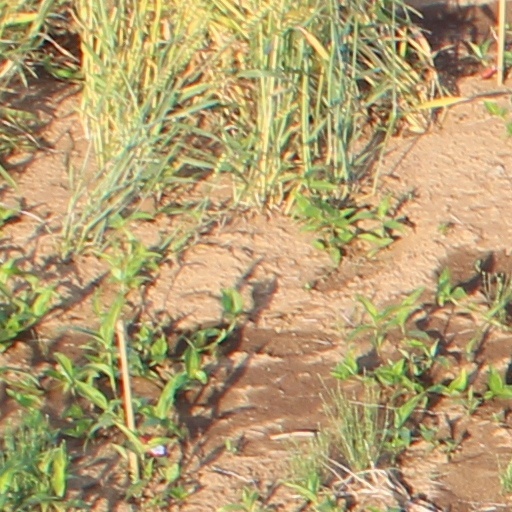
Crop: wheat